I. M. Pei

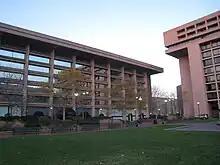
The L'Enfant Plaza complex of office buildings. Two buildings are visible, arranged around a courtyard.

Pei finally saw his architecture come to life in 1949, when he designed a two-story corporate building for Gulf Oil in Atlanta, Georgia. The building was demolished in February 2013 although the front façade was retained as part of an apartment development. His use of marble for the exterior curtain wall brought praise from the journal "Architectural Forum". Pei's designs echoed the work of Mies van der Rohe in the beginning of his career as also shown in his own weekend-house in Katonah, New York in 1952. Soon, Pei was so inundated with projects that he asked Zeckendorf for assistants, which he chose from his associates at the GSD, including Henry N. Cobb and Ulrich Franzen. They set to work on a variety of proposals, including the Roosevelt Field Shopping Mall on Long Island. The team also redesigned the Webb and Knapp office building, transforming Zeckendorf's office into a circular space with teak walls and a glass clerestory. They also installed a control panel into the desk that allowed their boss to control the lighting in his office. The project took one year and exceeded its budget, but Zeckendorf was delighted with the results.